Christchurch Central Recovery Plan

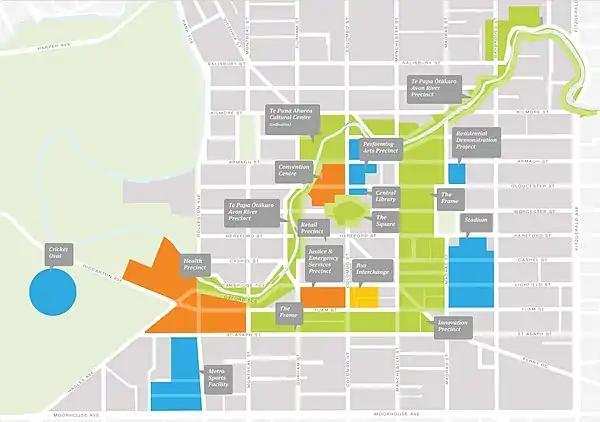
Map identifying the 17 anchor projects

The plan defined 17 anchor projects. There was tension between central government and the city council, the latter having had its Share an Idea plan rejected and the former imposing a very different plan. This tension culminated in Brownlee calling the mayor of Christchurch, Bob Parker, "a clown" in February 2012. Parker later revealed that receiving an apology from Brownlee stopped him from resigning his office. In August 2013, the city council then openly defied Brownlee's wish to have the Christchurch Town Hall demolished and a new venue built as part of the Performing Arts Precinct.